Clash of Kings (Timemaster)

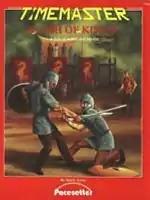
Cover art by Susan Collins

Clash of Kings, subtitled "A Tale of Arthur and Merlin", is an adventure published by Pacesetter Ltd in 1984 for their time-travelling role-playing game "Timemaster"